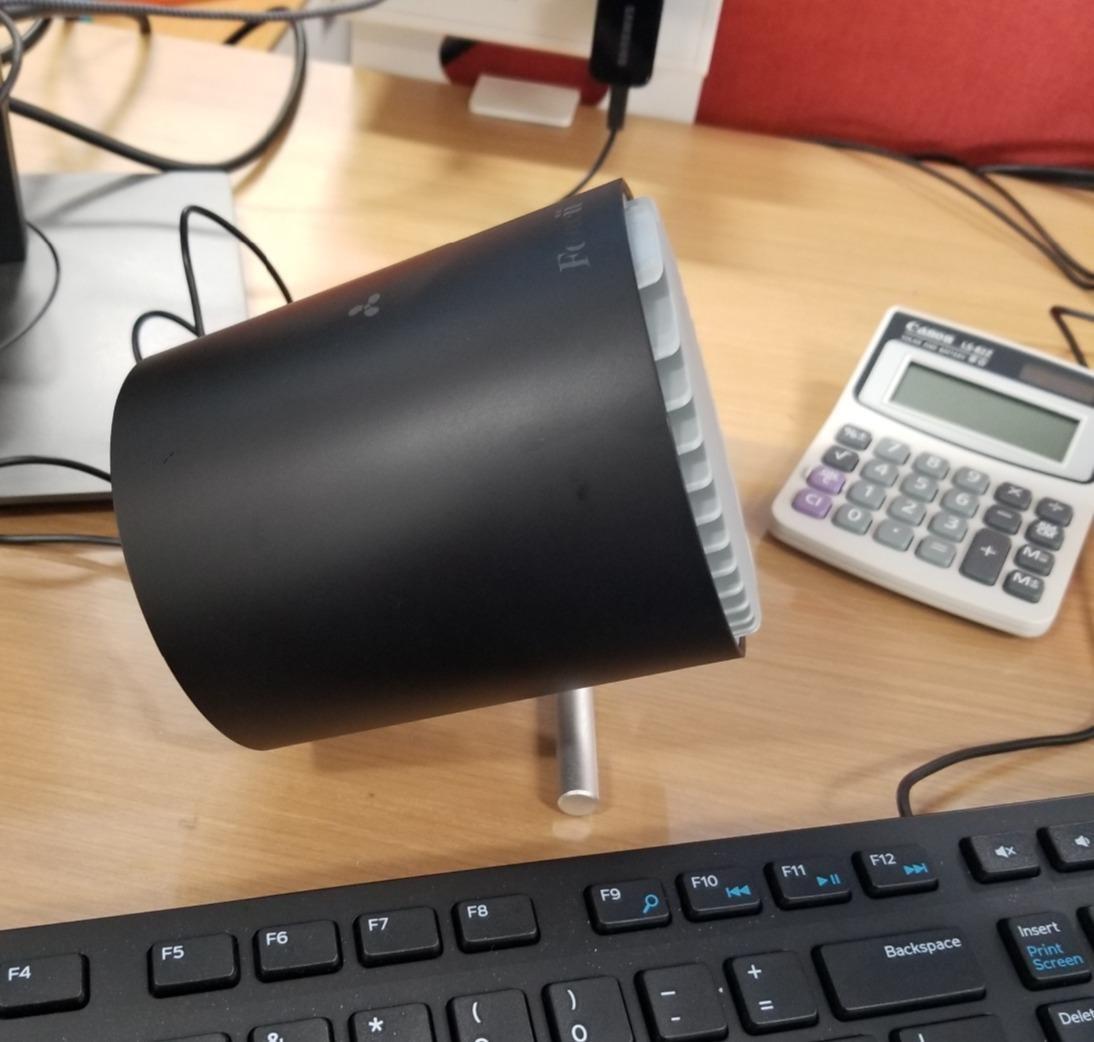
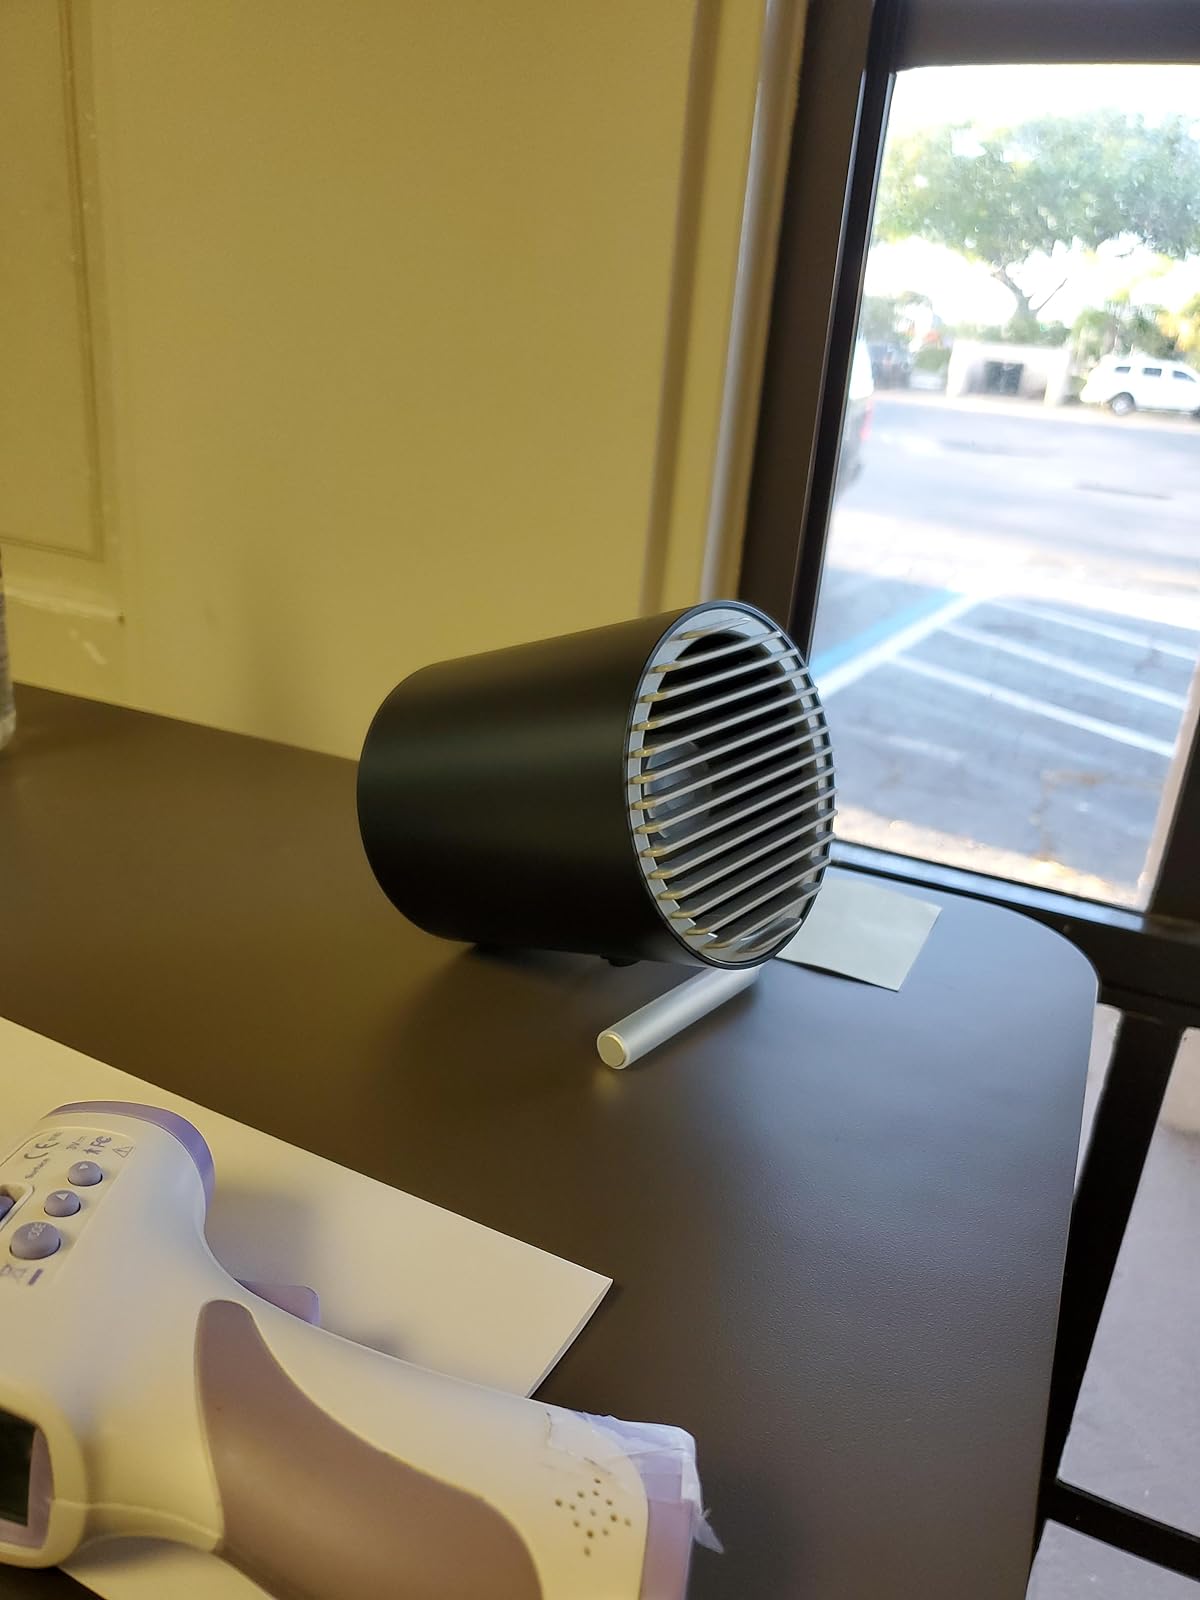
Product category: fan
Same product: yes